Breed-specific legislation

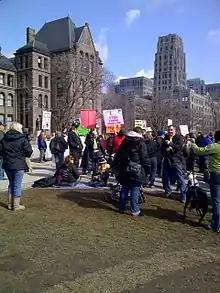
Rally in front of the Ontario Legislative Building in Toronto supporting repeal of breed-specific legislation in Ontario

In "Cochrane v. Ontario (Attorney General)", 2007 CanLII 9231 (ON S.C.), Ms. Catherine Cochrane sued the Province of Ontario to prevent it from enforcing the Dog Owner's Liability Act (DOLA) ban on pit bull–type dogs, arguing that the law was unconstitutionally broad because the ban was grossly disproportionate to the risk pit bulls pose to public safety, and that the law was unconstitutionally vague because it failed to provide an intelligible definition of pit bulls. She also argued that a provision allowing the Crown to introduce as evidence a veterinarian's certificate certifying that the dog is a pit bull violates the right to a fair trial and the presumption of innocence.